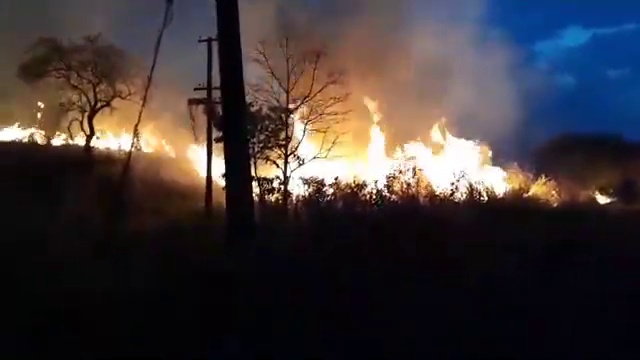
Fire: yes
Smoke: yes